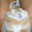
Label: rabbit